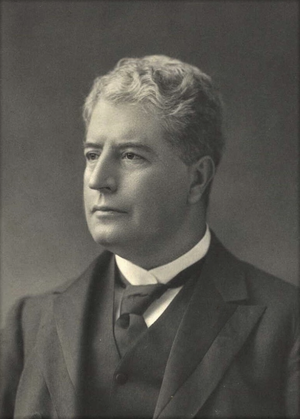
Les élections fédérales australiennes de 1901, visant à élire le premier Parlement d'Australie, ont lieu les 29 et 30 mars 1901 à la suite de la création du Commonwealth d'Australie. Les élections aboutissent à une victoire du Parti protectionniste d'Edmund Barton qui remporte 31 des 75 sièges de la Chambre des représentants, lui permettant de former un gouvernement minoritaire avec l'aide des partis travaillistes nationaux qui remportent 14 sièges, envoyant le Parti pour le libre-échange de George Reid, avec 28 sièges, dans l'opposition. L'événement est important, servant de modèle pour affiner les règles des futures élections fédérales. Beaucoup des élus vont ainsi décider de l'organisation pratique du système démocratique parlementaire australien et du protocole qui entre en vigueur à ce moment-là et valable encore aujourd'hui.
Edmund Barton, né le 18 janvier 1849 à Sydney et mort le 7 janvier 1920 à Medlow Bath est un homme d'État australien qui fut le premier titulaire du poste de Premier ministre d'Australie.